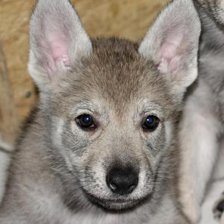
Label: animals